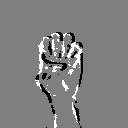
ASL letter: e